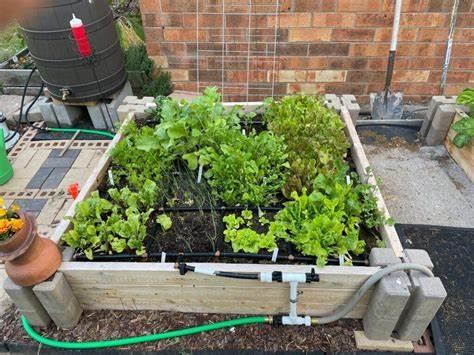
Shamba lenye mistari mirefu ya mimea midogo lina umwagiliaji wa matone unaoendelea. Mifumo ya mabomba imewekwa kando ya mistari ikinyunyuzia maji juu ya mimea. Hali hii inaonyesha mfumo wa umwagiliaji wa kisasa.